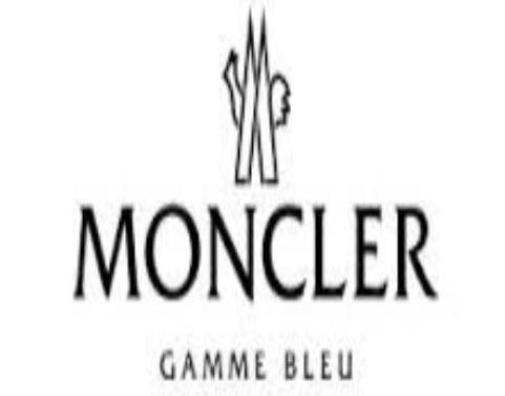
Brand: moncler-2
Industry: Clothes